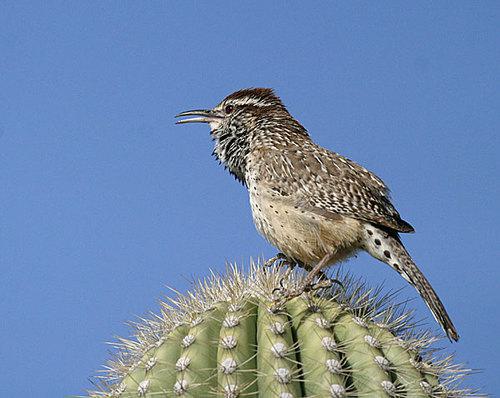
A photo of a cactus wren